Information economy

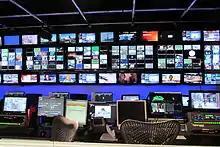
The media industry is an example of the information economy.

Information economy is an economy with an increased emphasis on informational activities and information industry, where information is valued as a capital good. The term was coined by Marc Porat, a graduate student at Stanford University, who would later co-found General Magic.